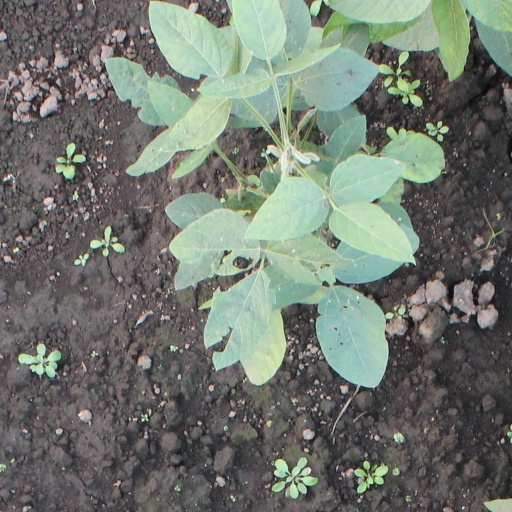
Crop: soybean